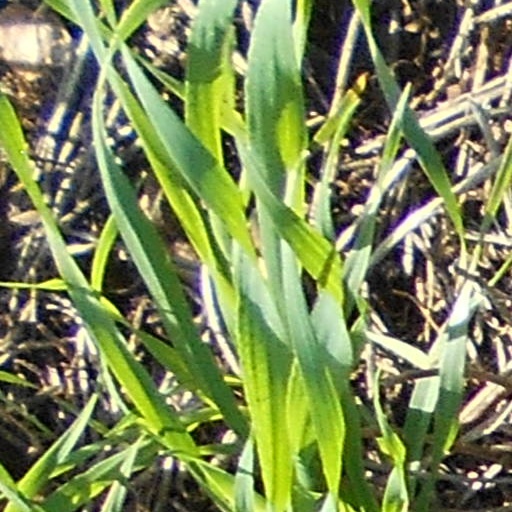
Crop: wheat